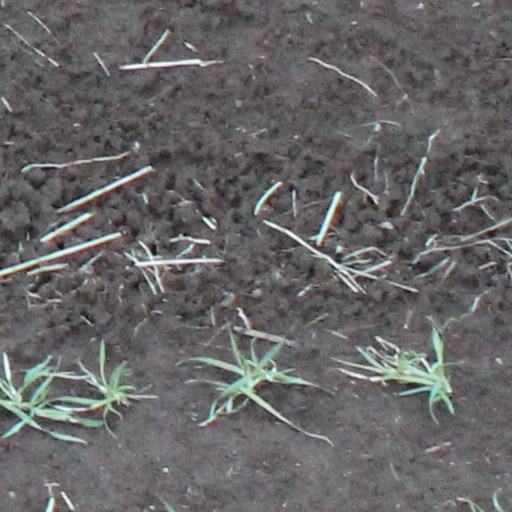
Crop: wheat